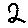
Label: 2